El Capricho

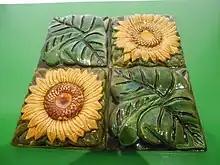
Image of the Sunflower & Leaf clay tiles up close used all over the exterior of the El Capricho

The Tower of El Capricho is covered with beautiful ceramic tiles that alternate between bright yellow sunflowers, and green subtle leaves. The top of the minaret tower was done with an arabesque finish. Also notable to mention that at the base of the tower, four classical columns provide support to the heavy tower. While these columns provide support for the tower, the bright white stone also acts as a great contrast from the red brick and vibrant ceramic tiles that encase the exterior of this building. Above the columns is a balcony where people can view the landscape from a higher vantage point and get a closer look at the intricate tiles on the tower. Then a steel spiral staircase takes you up the tower to get a fantastic view of Comillas.